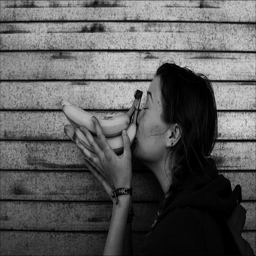
A woman that is holding bananas to her face.
A women who is putting several bananas to her face.
A woman is smelling a bunch of bananas.
A woman is kissing a small bushel of bananas.
the woman is holing and kissing a bunch of banaas